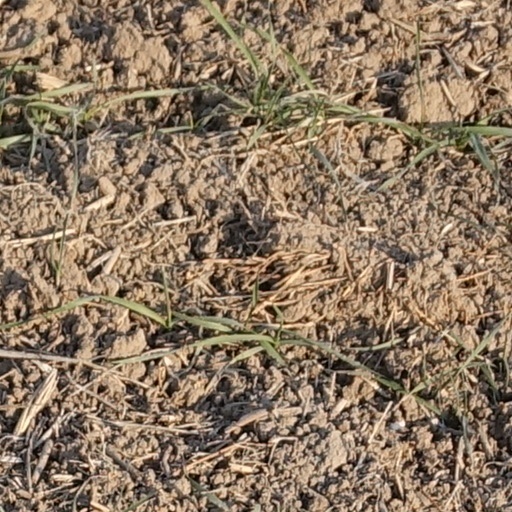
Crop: wheat